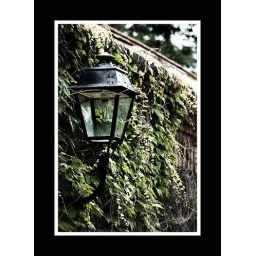
An old looking lamp above the toilet door in Walton Hall Gardens Warrington.